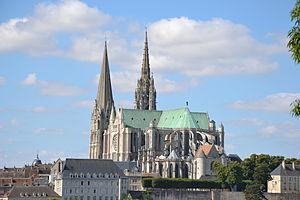
Cathédrale de Chartres (Classé, 1862) This building is indexed in the Base Mérimée, a database of architectural heritage maintained by the French Ministry of Culture,